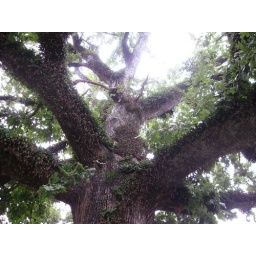
This is an underneath-view of a mountain oak tree growing in my neighborhood.